Music of South Asia

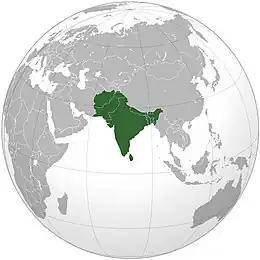
Location of South Asia.

South Asian music comprises a range of prominent musical genres and styles that are unique to the countries in and around the Indian subcontinent. This subregion of Asia includes countries such as India, Afghanistan, Bangladesh, Bhutan, Maldives, Nepal, Pakistan, and Sri Lanka, with each region one possessing its own distinct musical traditions. South Asian styles of music reflect a diverse range of local customs, regional languages and historical traditions, that have shaped the musical practices which are still seen today. Throughout history, South Asian musicians have emulated religious and spiritual beliefs into their compositions, resulting in the creation of musical styles such as Qawwali, Ghazal and Hindustani classical music. The development of forms of mass media in the 1980s and 1990s contributed to a new type of South Asian musical culture, as the rise of cinema and television resulted in the popularity of genres such as Bollywood and Lollywood. As a result of social media and modern streaming networks, folk and ritual music styles are still widely appreciated today, with many modern artists taking inspiration from the classical traditions that defined the history of South Asian music.